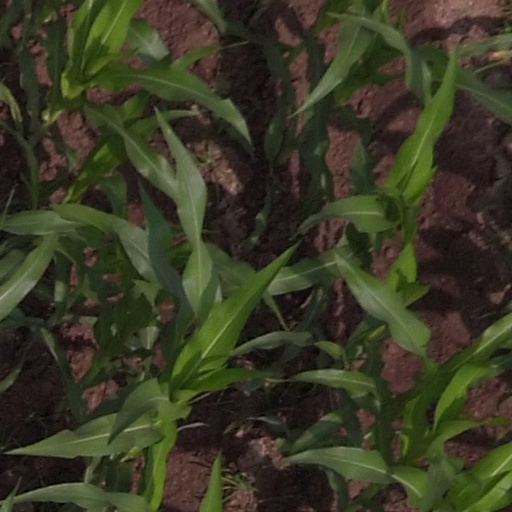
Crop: maize; corn